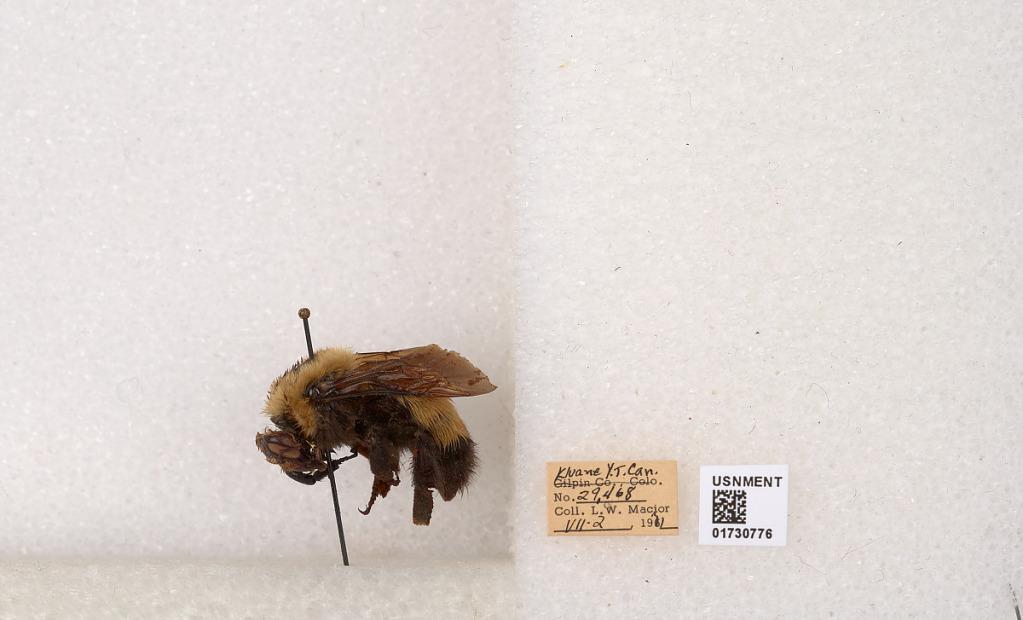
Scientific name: Bombus (Bombus) nevadensis Cresson
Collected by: L. Macior
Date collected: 1971-7-2
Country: Canada
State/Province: Yukon Territory
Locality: Kluane National Park and Reserve
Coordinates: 60.7493, -139.504